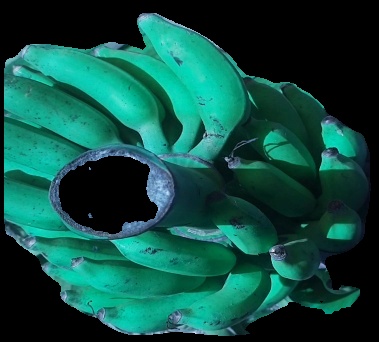
Variety: elakki-bale
Grade: grade3